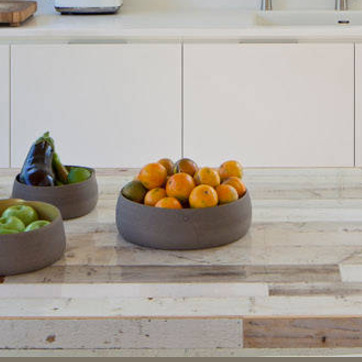
Material: food